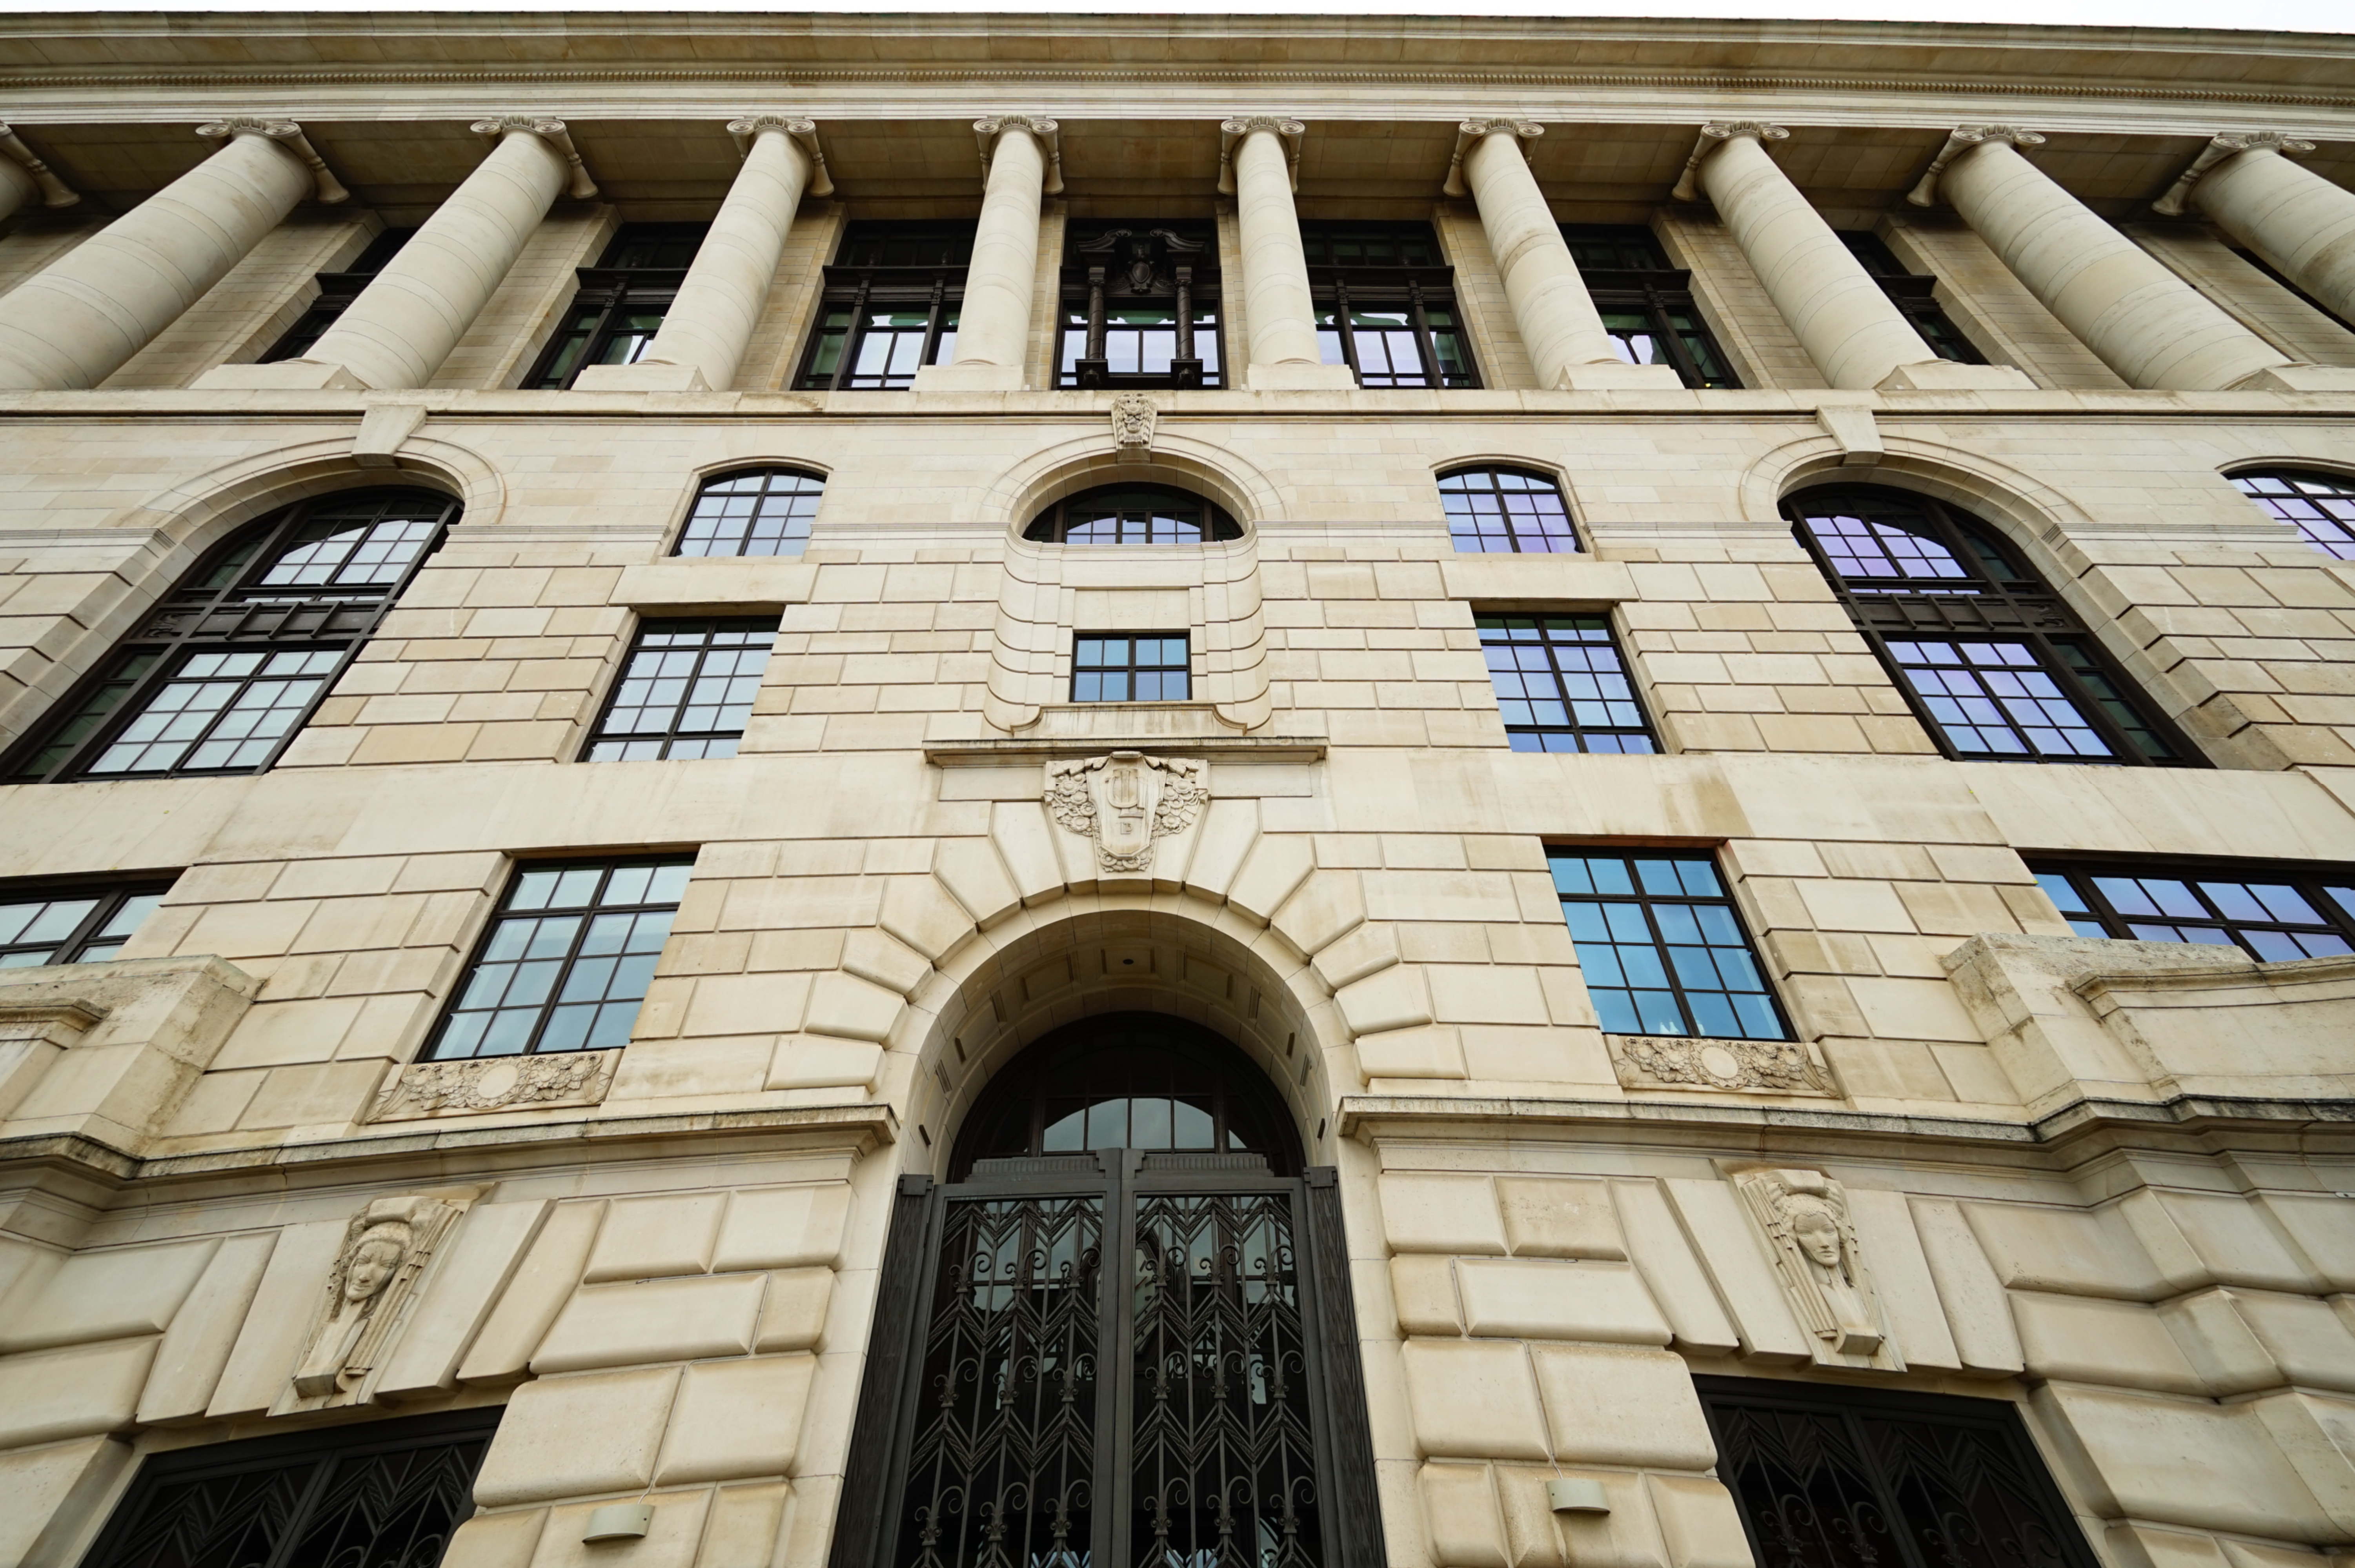
temple, building, landmark, classical architecture, architecture, facade, structure, daytime, window, metropolis, symmetry, arch, metropolitan area, city, daylighting, condominium